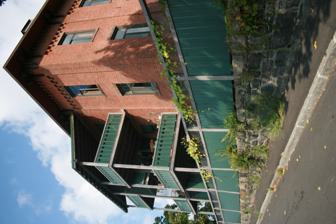
Building: Ash Street School (Worcester, Massachusetts)
Country: United States of America
Year built: 1860
United States historic place Ash Street School U.S. National Register of Historic Places Show map of Massachusetts Show map of the United States Location 4 Ash St., Worcester, Massachusetts Coordinates 42°15′35″N 71°40′41″W / 42.25972°N 71.67806°W / 42.25972; -71.67806 Area less than one acre Built 1850 Architect Boyden & Ball Architectural style Italianate MPS Worcester MRA NRHP reference No. 80000542 Added to NRHP March 5, 1980 The Ash Street School is a historic school building at 4 Ash Street in Worcester, Massachusetts , United States . The Italianate style school was built as part of a wave of school construction in the city between 1848 and 1855, and is the city's second oldest surviving school.  The building was listed on the National Register of Historic Places in 1980. It is presently home to a local land conservation organization. Description and history The former Ash Street School stands in what is now a heavily industrialized and commercialized area south of downtown Worcester, on the north side of Ash Street west of Green Street.  The lot it occupies is at the crest of a hill, making it highly visible.  It is a square three story brick building with a low hip roof that has a deep bracketed cornice.  Each facade has four bays, separated by piers that rise to corbelling just below the roof line.  There are two entrances on each of the north and south sides, designed to provide separate entrances to boys and girls. It originally had a cupola, but that has been removed. The school was built about 1850 to a design by noted local architect Elbridge Boyden , and was part of a major program by the city to expand its school facilities.  At the time of its construction, the area where it stands was a densely populated neighborhood; it has since been largely redeveloped for industrial uses.  The school was featured in architectural publications of the period (although one somewhat quixotically described it as a multiunit residence).  At the time of its listing on the National Register, it was serving as a storehouse. It is presently home to the Greater Worcester Land Trust, a land conservation organization. See also National Register of Historic Places listings in northwestern Worcester, Massachusetts National Register of Historic Places listings in Worcester County, Massachusetts References